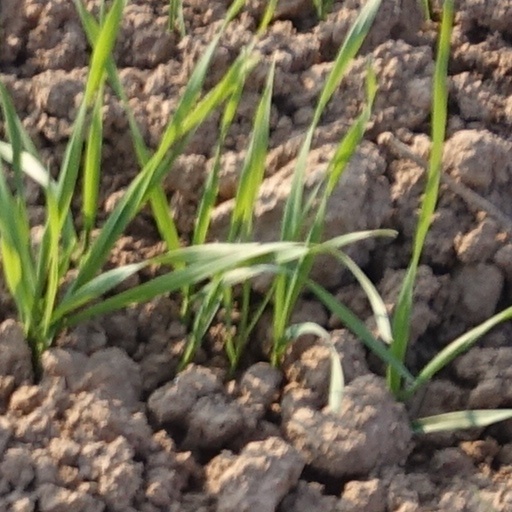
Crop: wheat